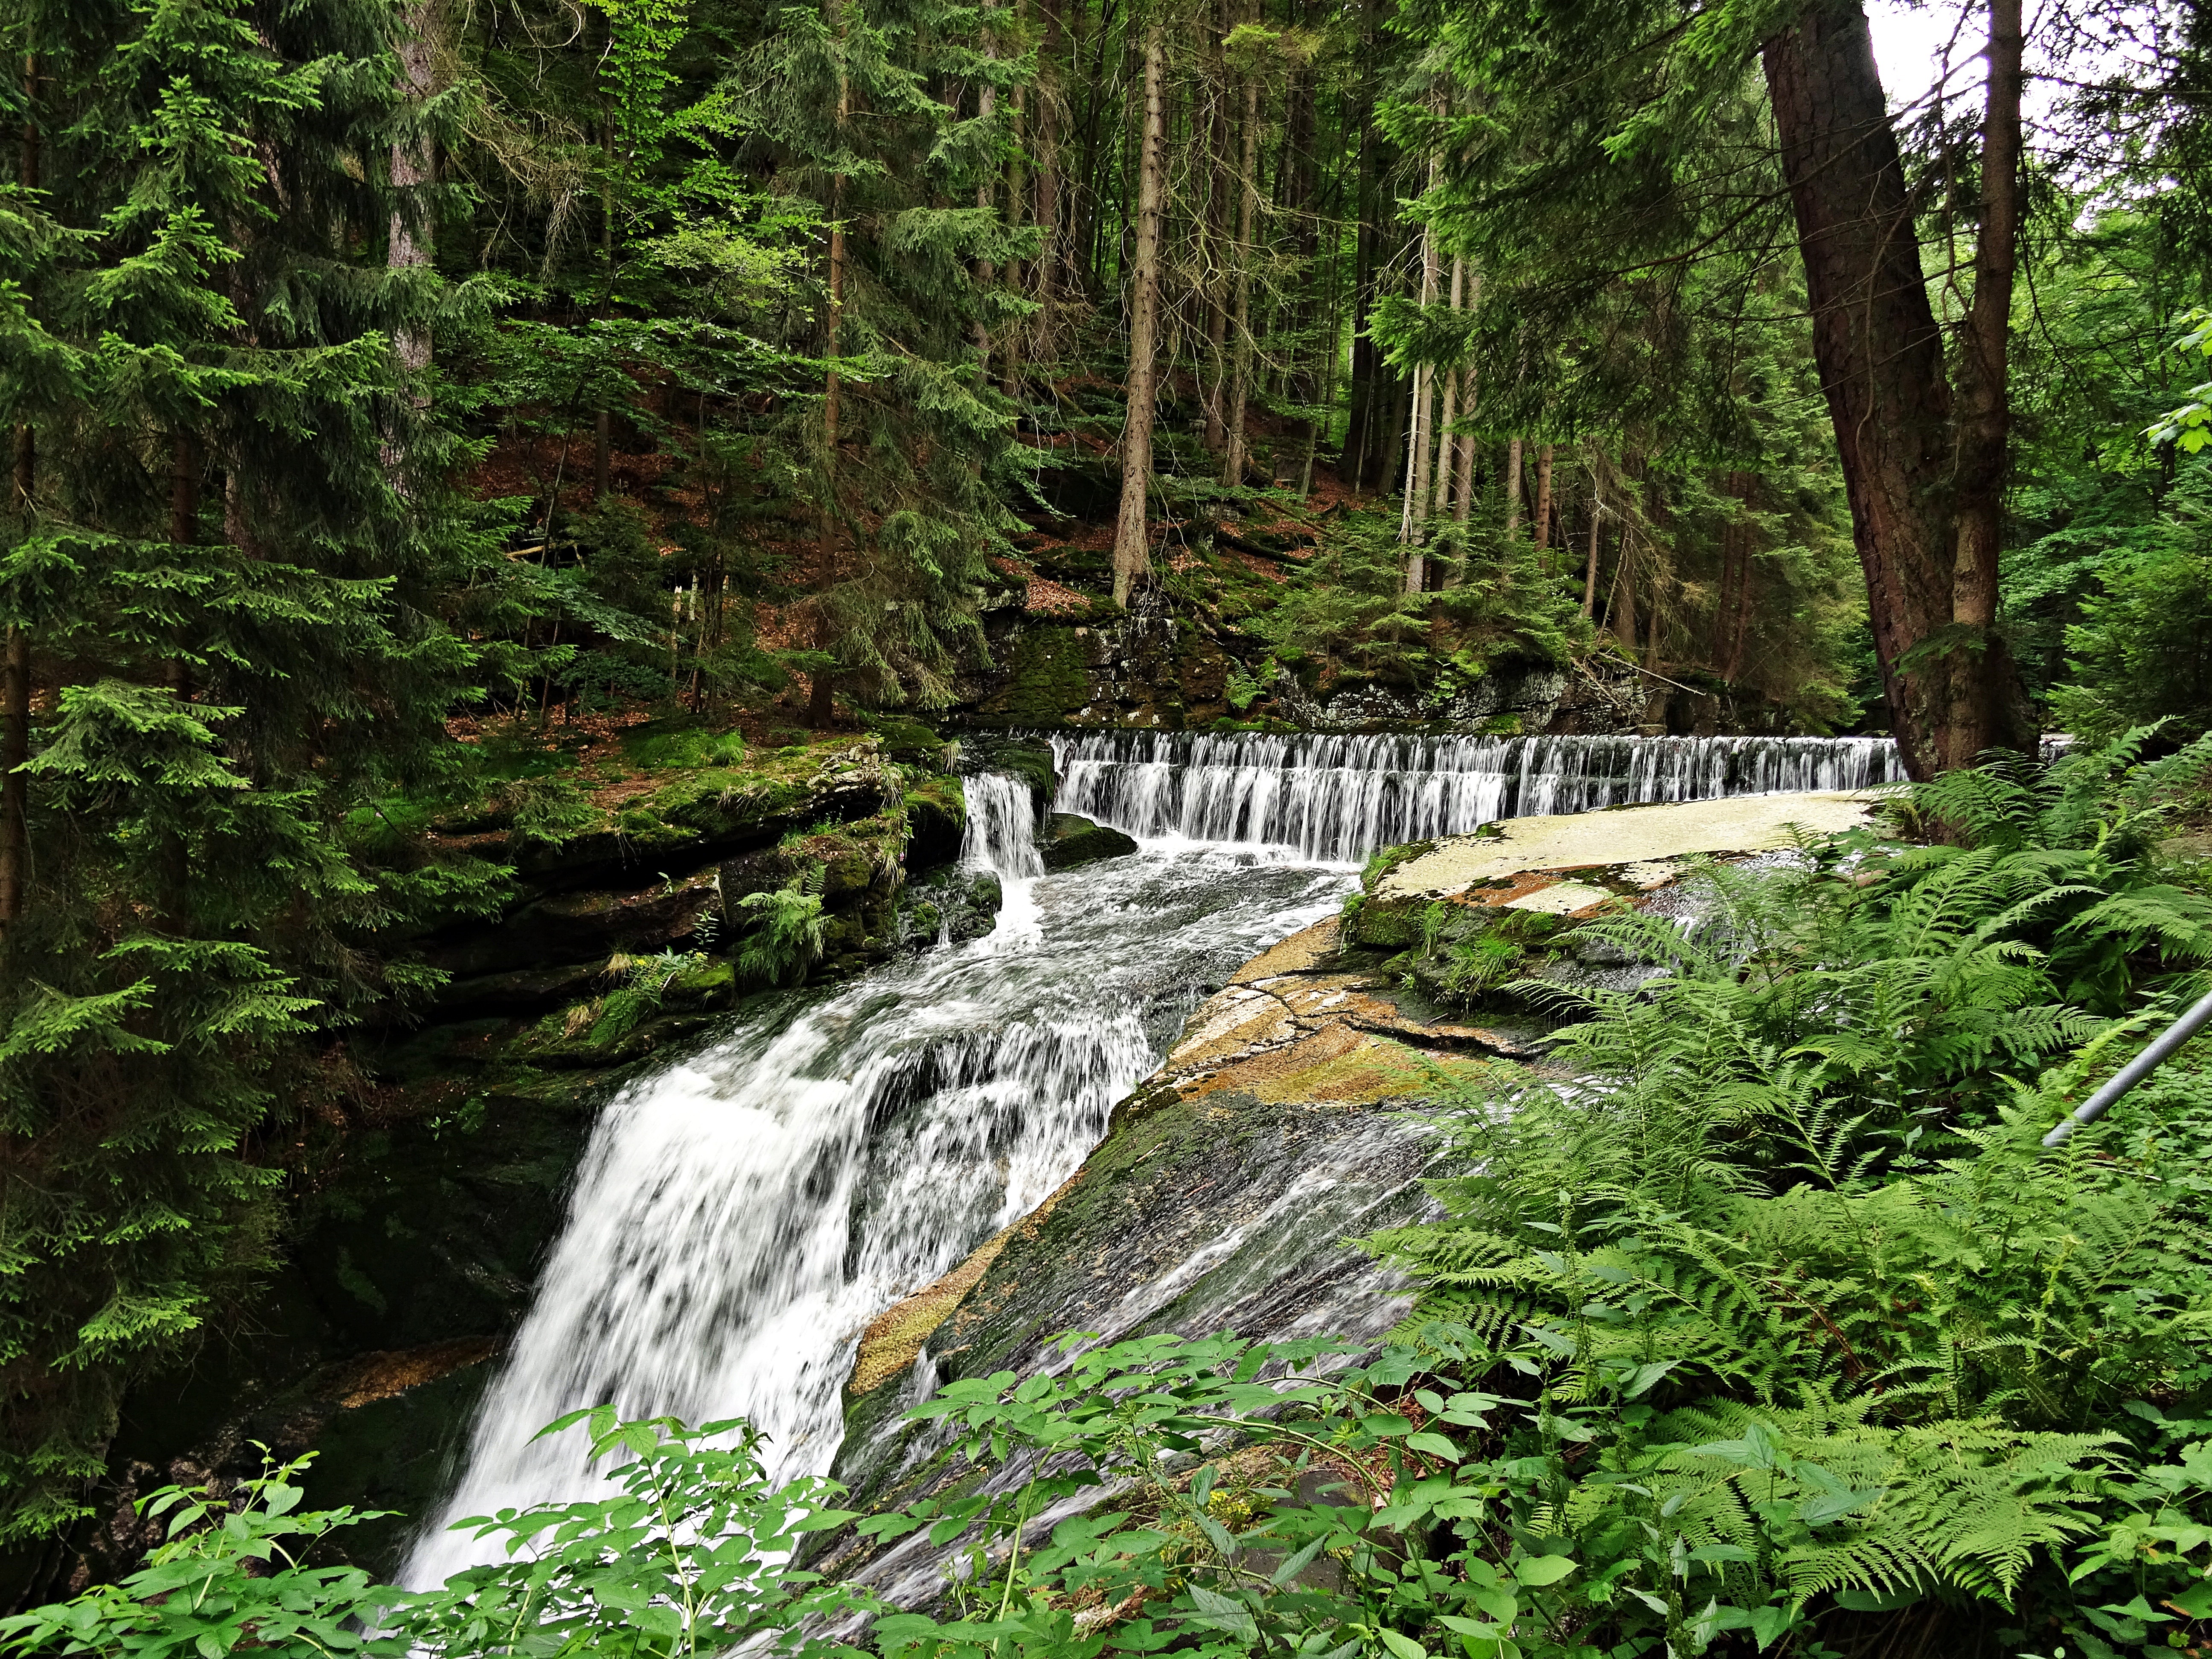
landscape, tree, nature, forest, waterfall, wilderness, mountain, hiking, view, panorama, summer, travel, stream, brook, green, jungle, scenery, holiday, botany, colorful, tourism, national park, body of water, top view, rocks, tour, holidays, mountains, vegetation, rainforest, ravine, beauty, wasserfall, woodland, habitat, time of year, water feature, ecosystem, watercourse, tatry, wandering, the silence, on the trail, peace of mind, hiking trail, hiking trails, sunny day, nature reserve, a view of the mountains, mountain trekking, mountain hiking, the beauty of the mountains, biome, old growth forest, natural environment